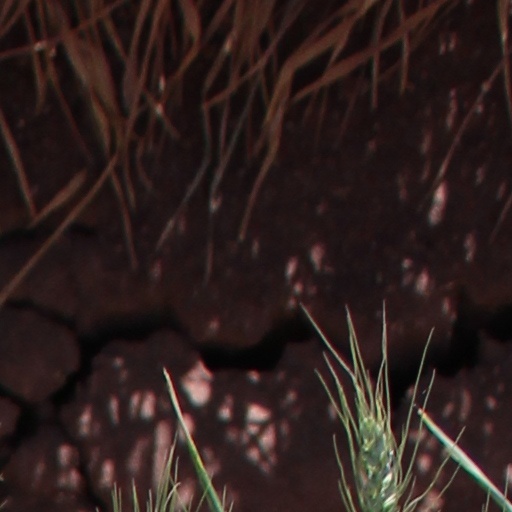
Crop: wheat